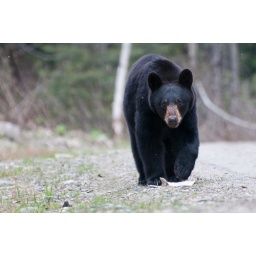
A black bear staring me down over a moose bone.